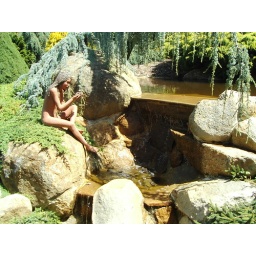
No Boys..its not a naked chick sitting by the water feature..